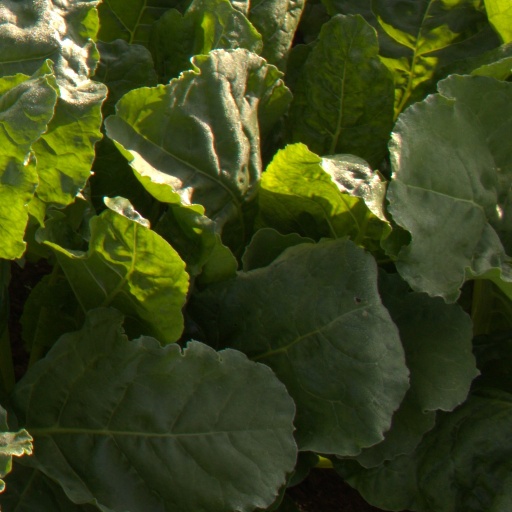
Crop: sugar beet